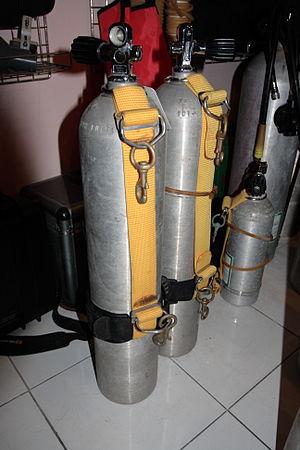
L'air comprimé est de l'air prélevé dans l'atmosphère, dont on utilise la compressibilité à l'aide d'un système pneumatique. Cet air est maintenu sous une pression supérieure à celle de l'atmosphère.